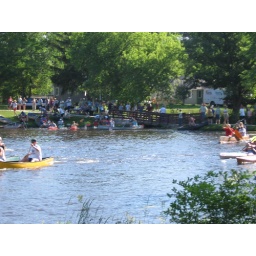
at least half the boats have already left.. I have a lot of ground to make up in my kayak.